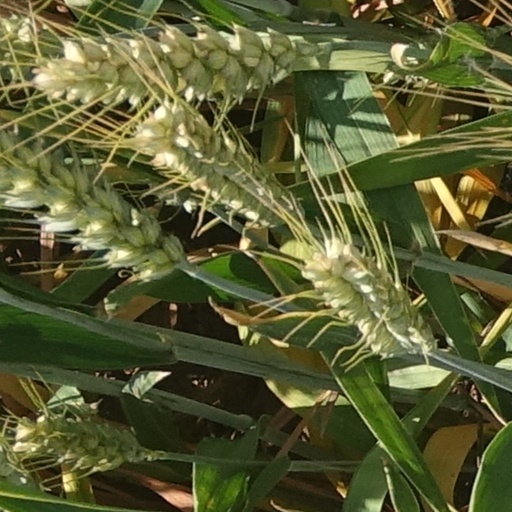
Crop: wheat